Sebastian Horn

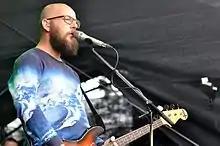

Sebastian Horn (born December 2, 1970) is a German musician and television presenter.